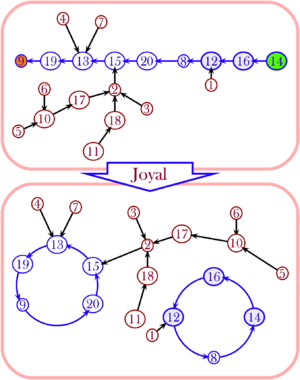
Réciproque de la bijection de Joyal.
La bijection de Joyal consiste à « déplier », à l'aide de la correspondance fondamentale de Foata, la partie cyclique d'une application de dans pour en faire un arbre de Cayley. La bijection de Joyal permet de donner une démonstration élégante de la formule de Cayley, selon laquelle le nombre d'arbres étiquetés à n sommets, appelés aussi arbres de Cayley, est :